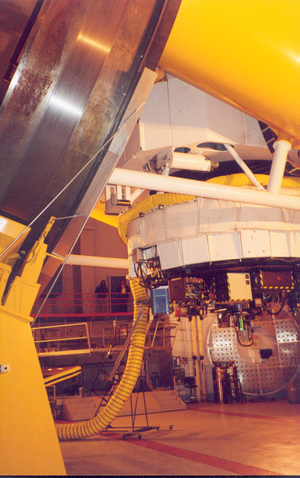
Instruments
L'observatoire Canada-France-Hawaï est un observatoire astronomique implanté près du sommet du Mauna Kea à Hawaï, à une altitude de 4 204 m. Il a été inauguré en 1979. Son télescope, le télescope Canada-France-Hawaï possède une configuration Cassegrain f/8 avec un miroir de 3,58 mètres de diamètre utile. En plus de sa configuration Cassegrain, les instruments peuvent être utilisés directement au foyer primaire.